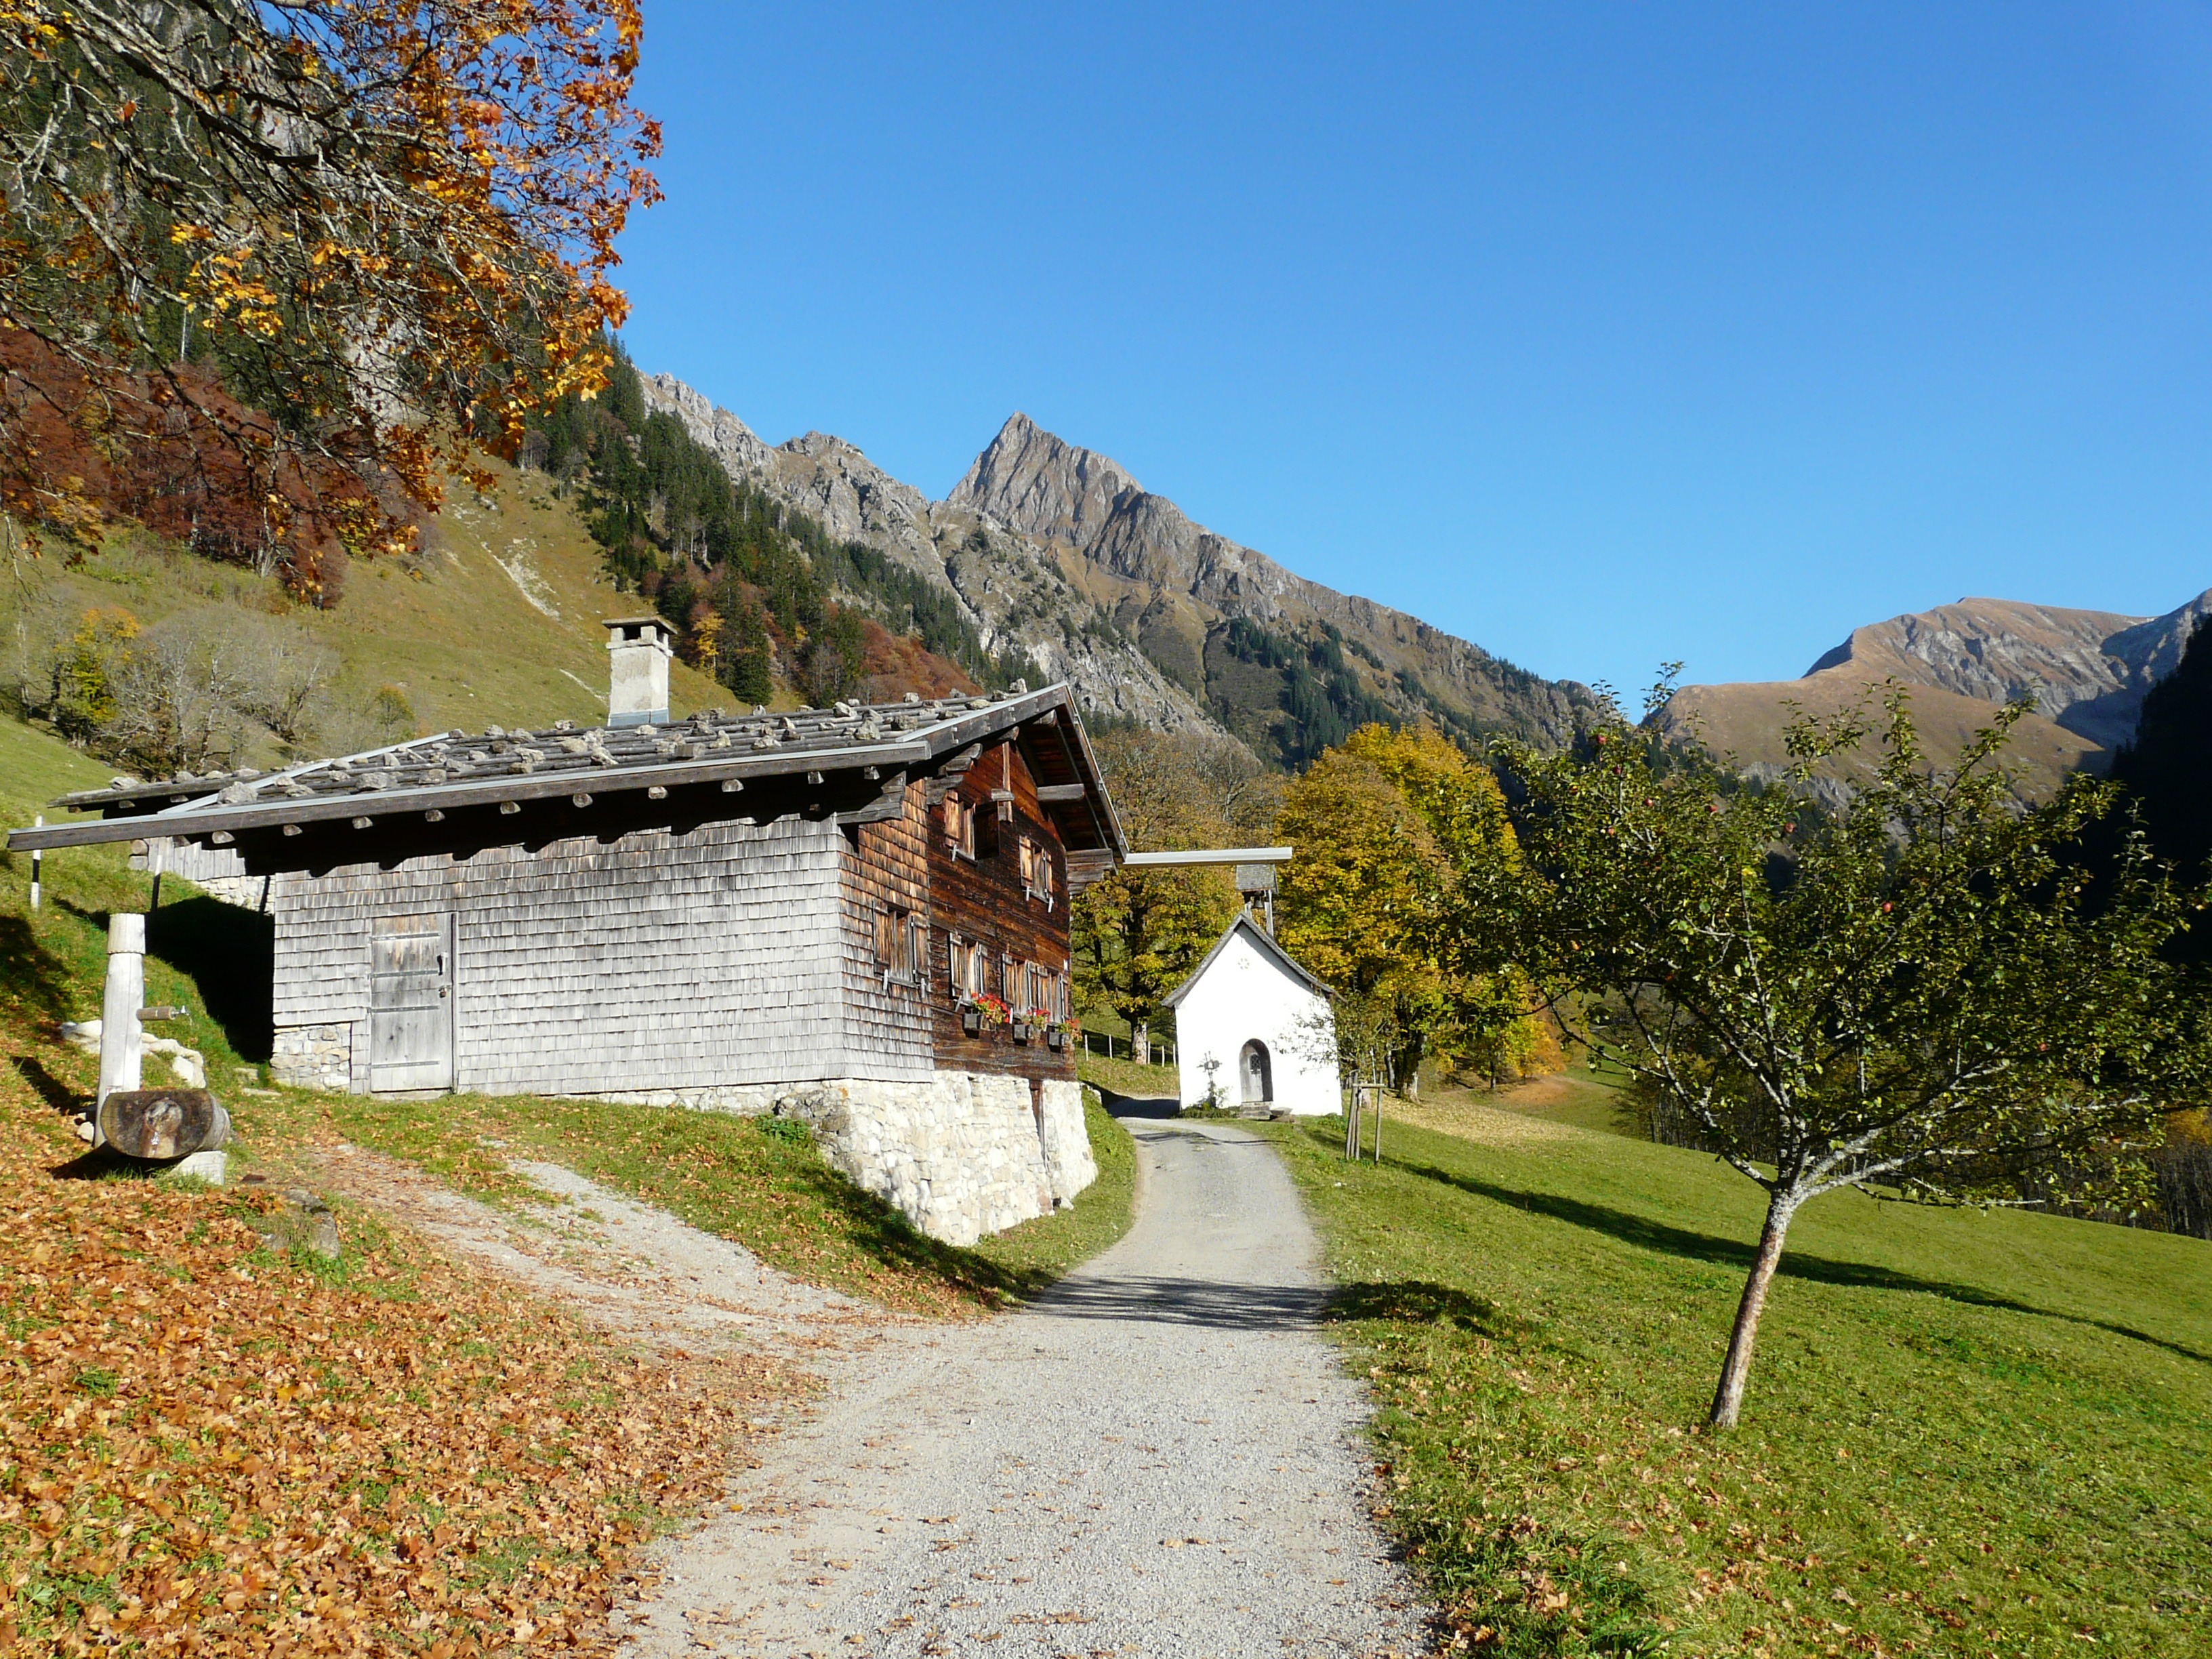
mountain, sky, road, bridge, mountain range, panorama, vacation, village, autumn, alpine, chapel, summit, mountains, alps, farmhouse, germany, estate, idyll, oberstdorf, wide angle, rural area, mountain hiking, mountain meadows, museum village, allg u alps, postkartenmotiv, mountain forests, calendar image, mountainous landforms, h fats, allgau, gerstruben, dieter seebach valley, rauheck